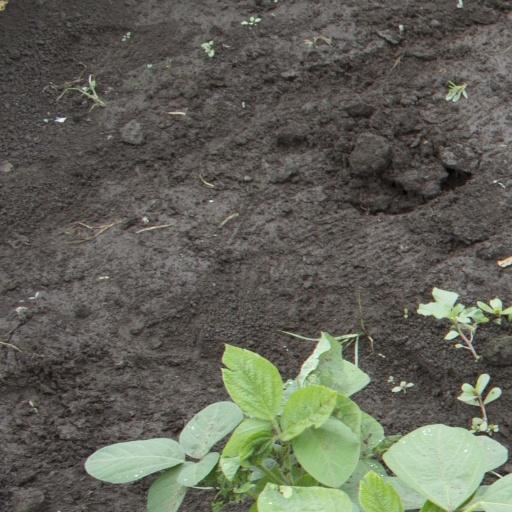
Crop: soybean